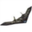
Label: airplane